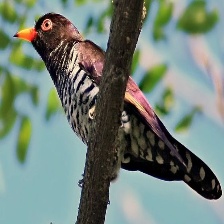
Species: VIOLET CUCKOO
Scientific name:  CHRYSOCOCCYX XANTHORHYNCHUS